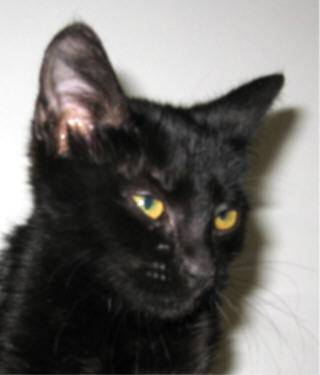
Label: cat